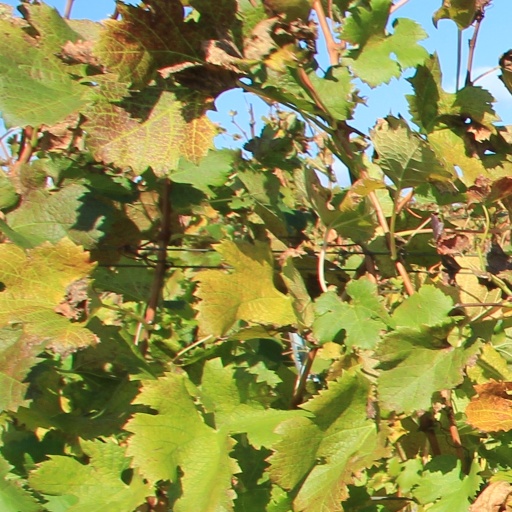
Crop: grape